Jim Parsley

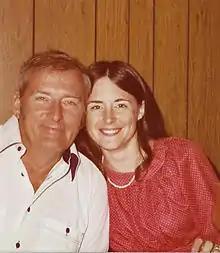
Jim Parsley and daughter Becky circa 1969

Becoming an entrepreneur, Parsley operated several businesses in and around College Park, Maryland.